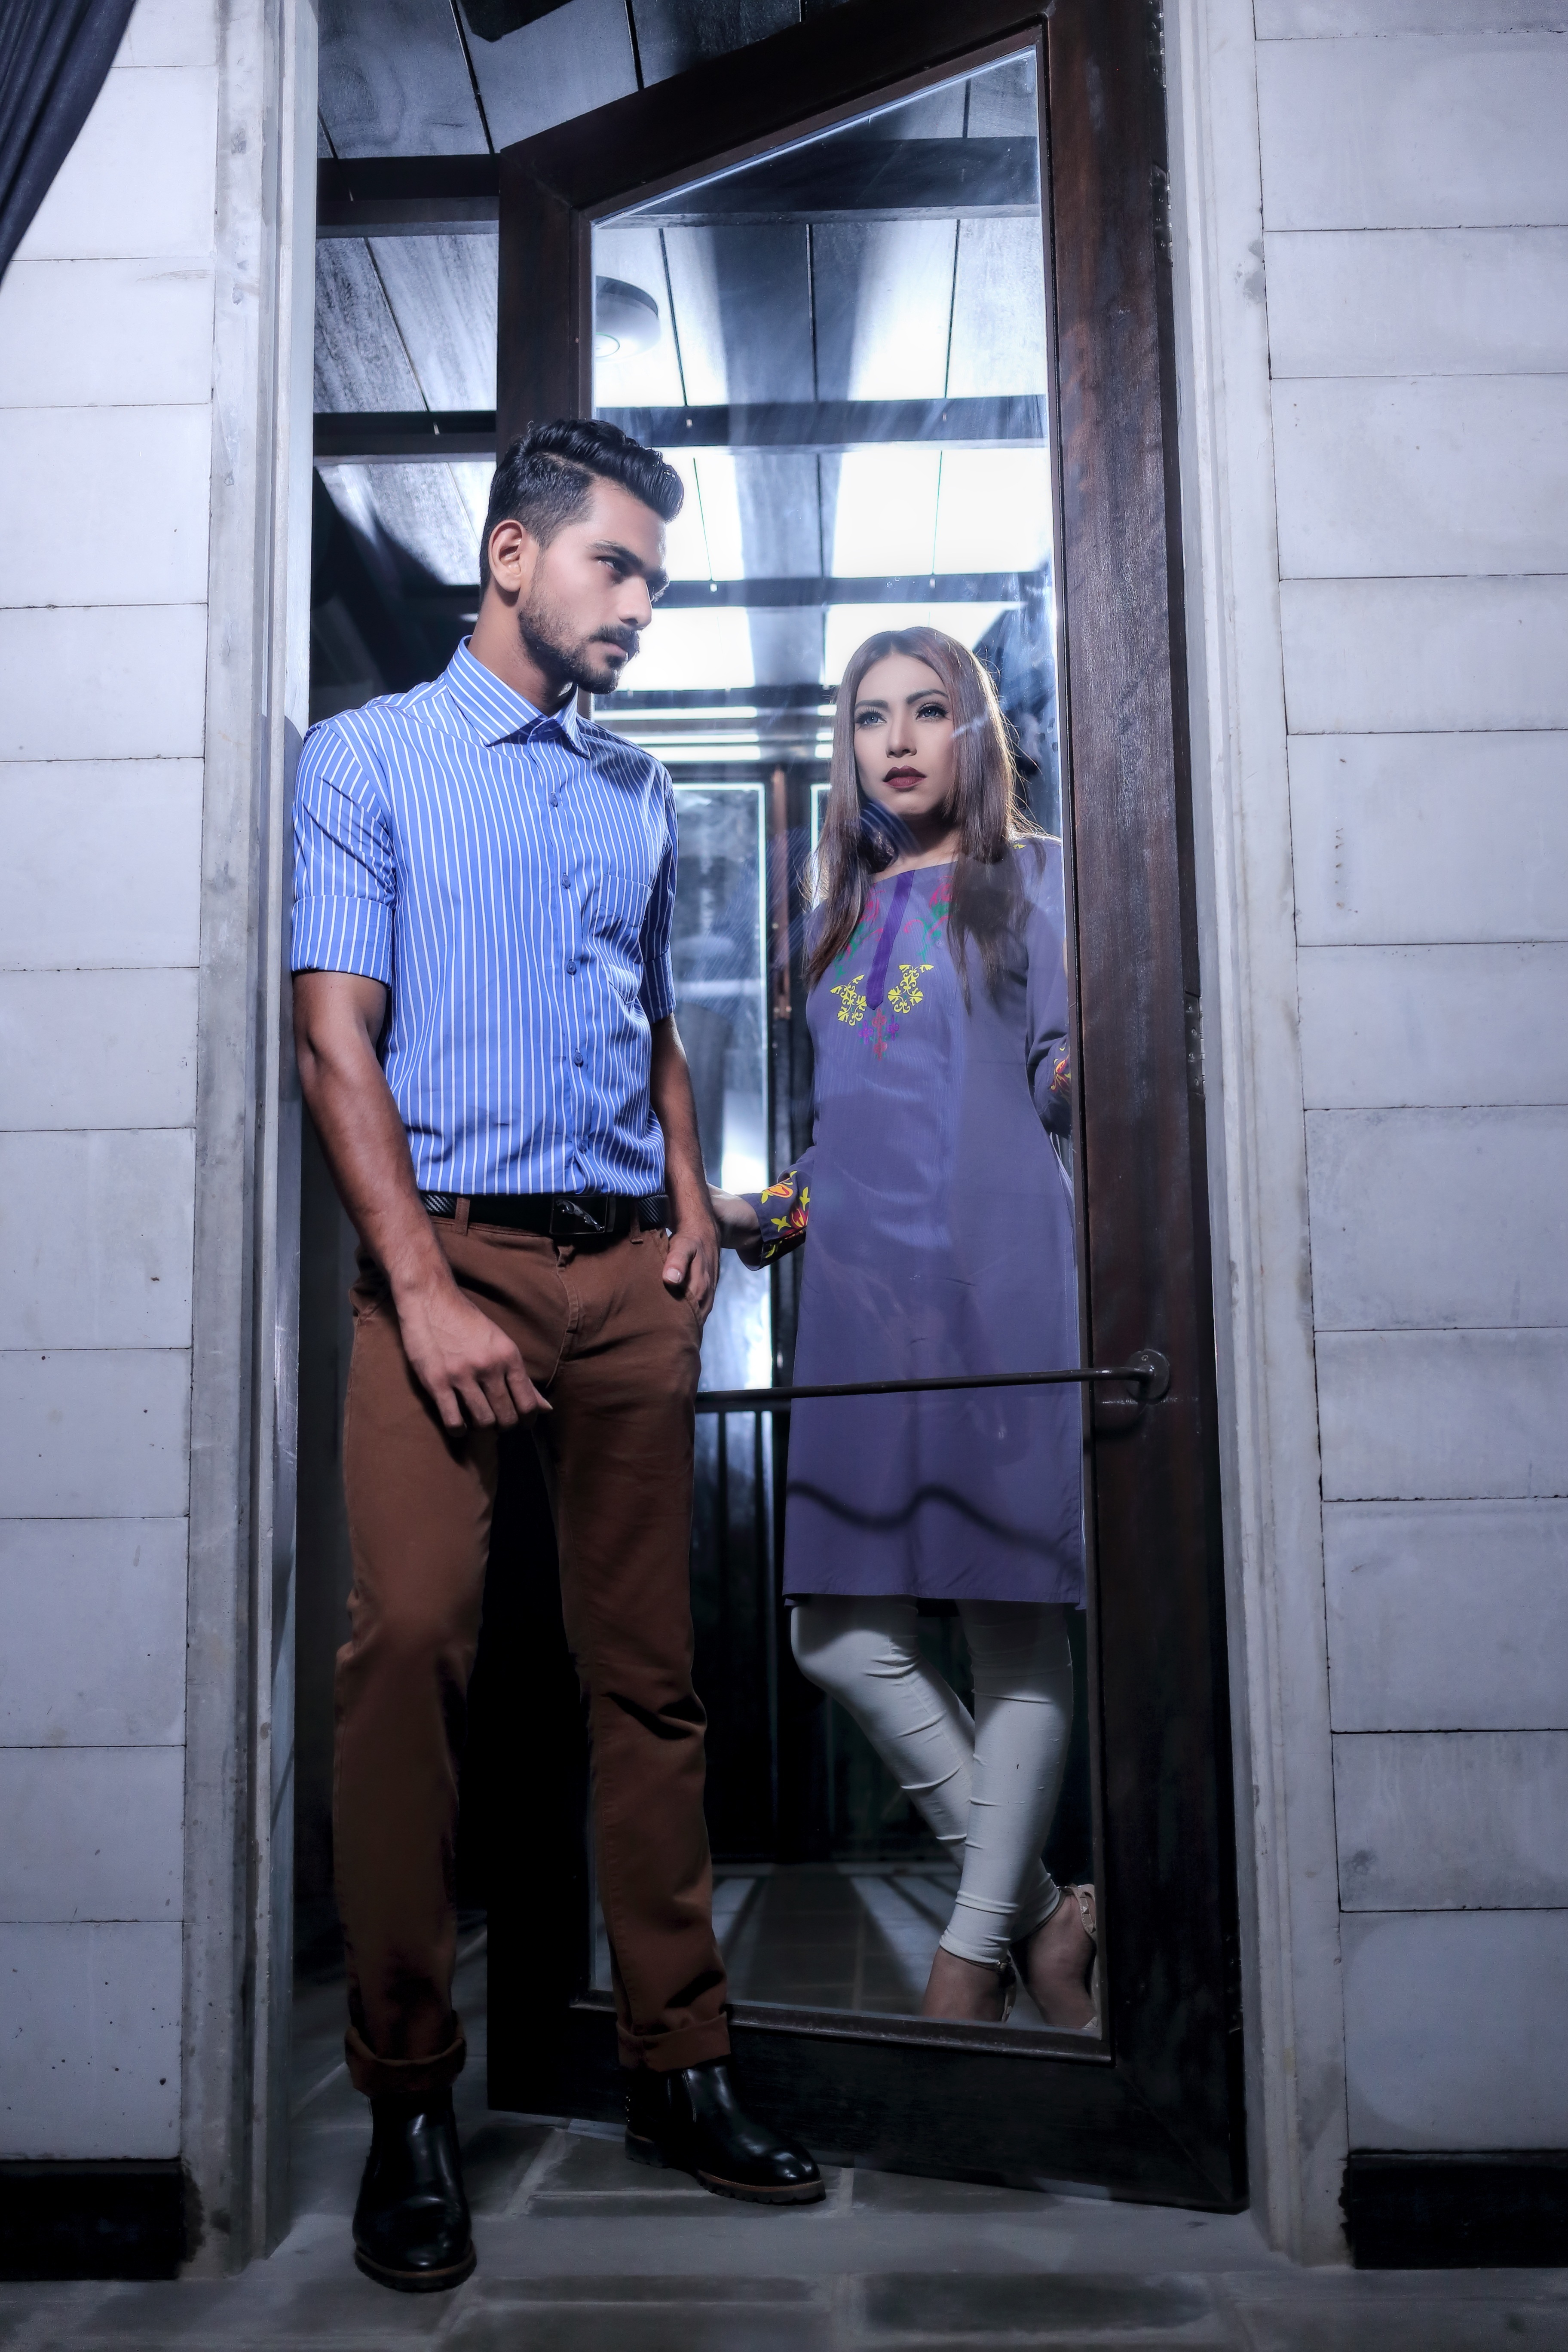
man, woman, model, couple, fashion, clothing, dispute